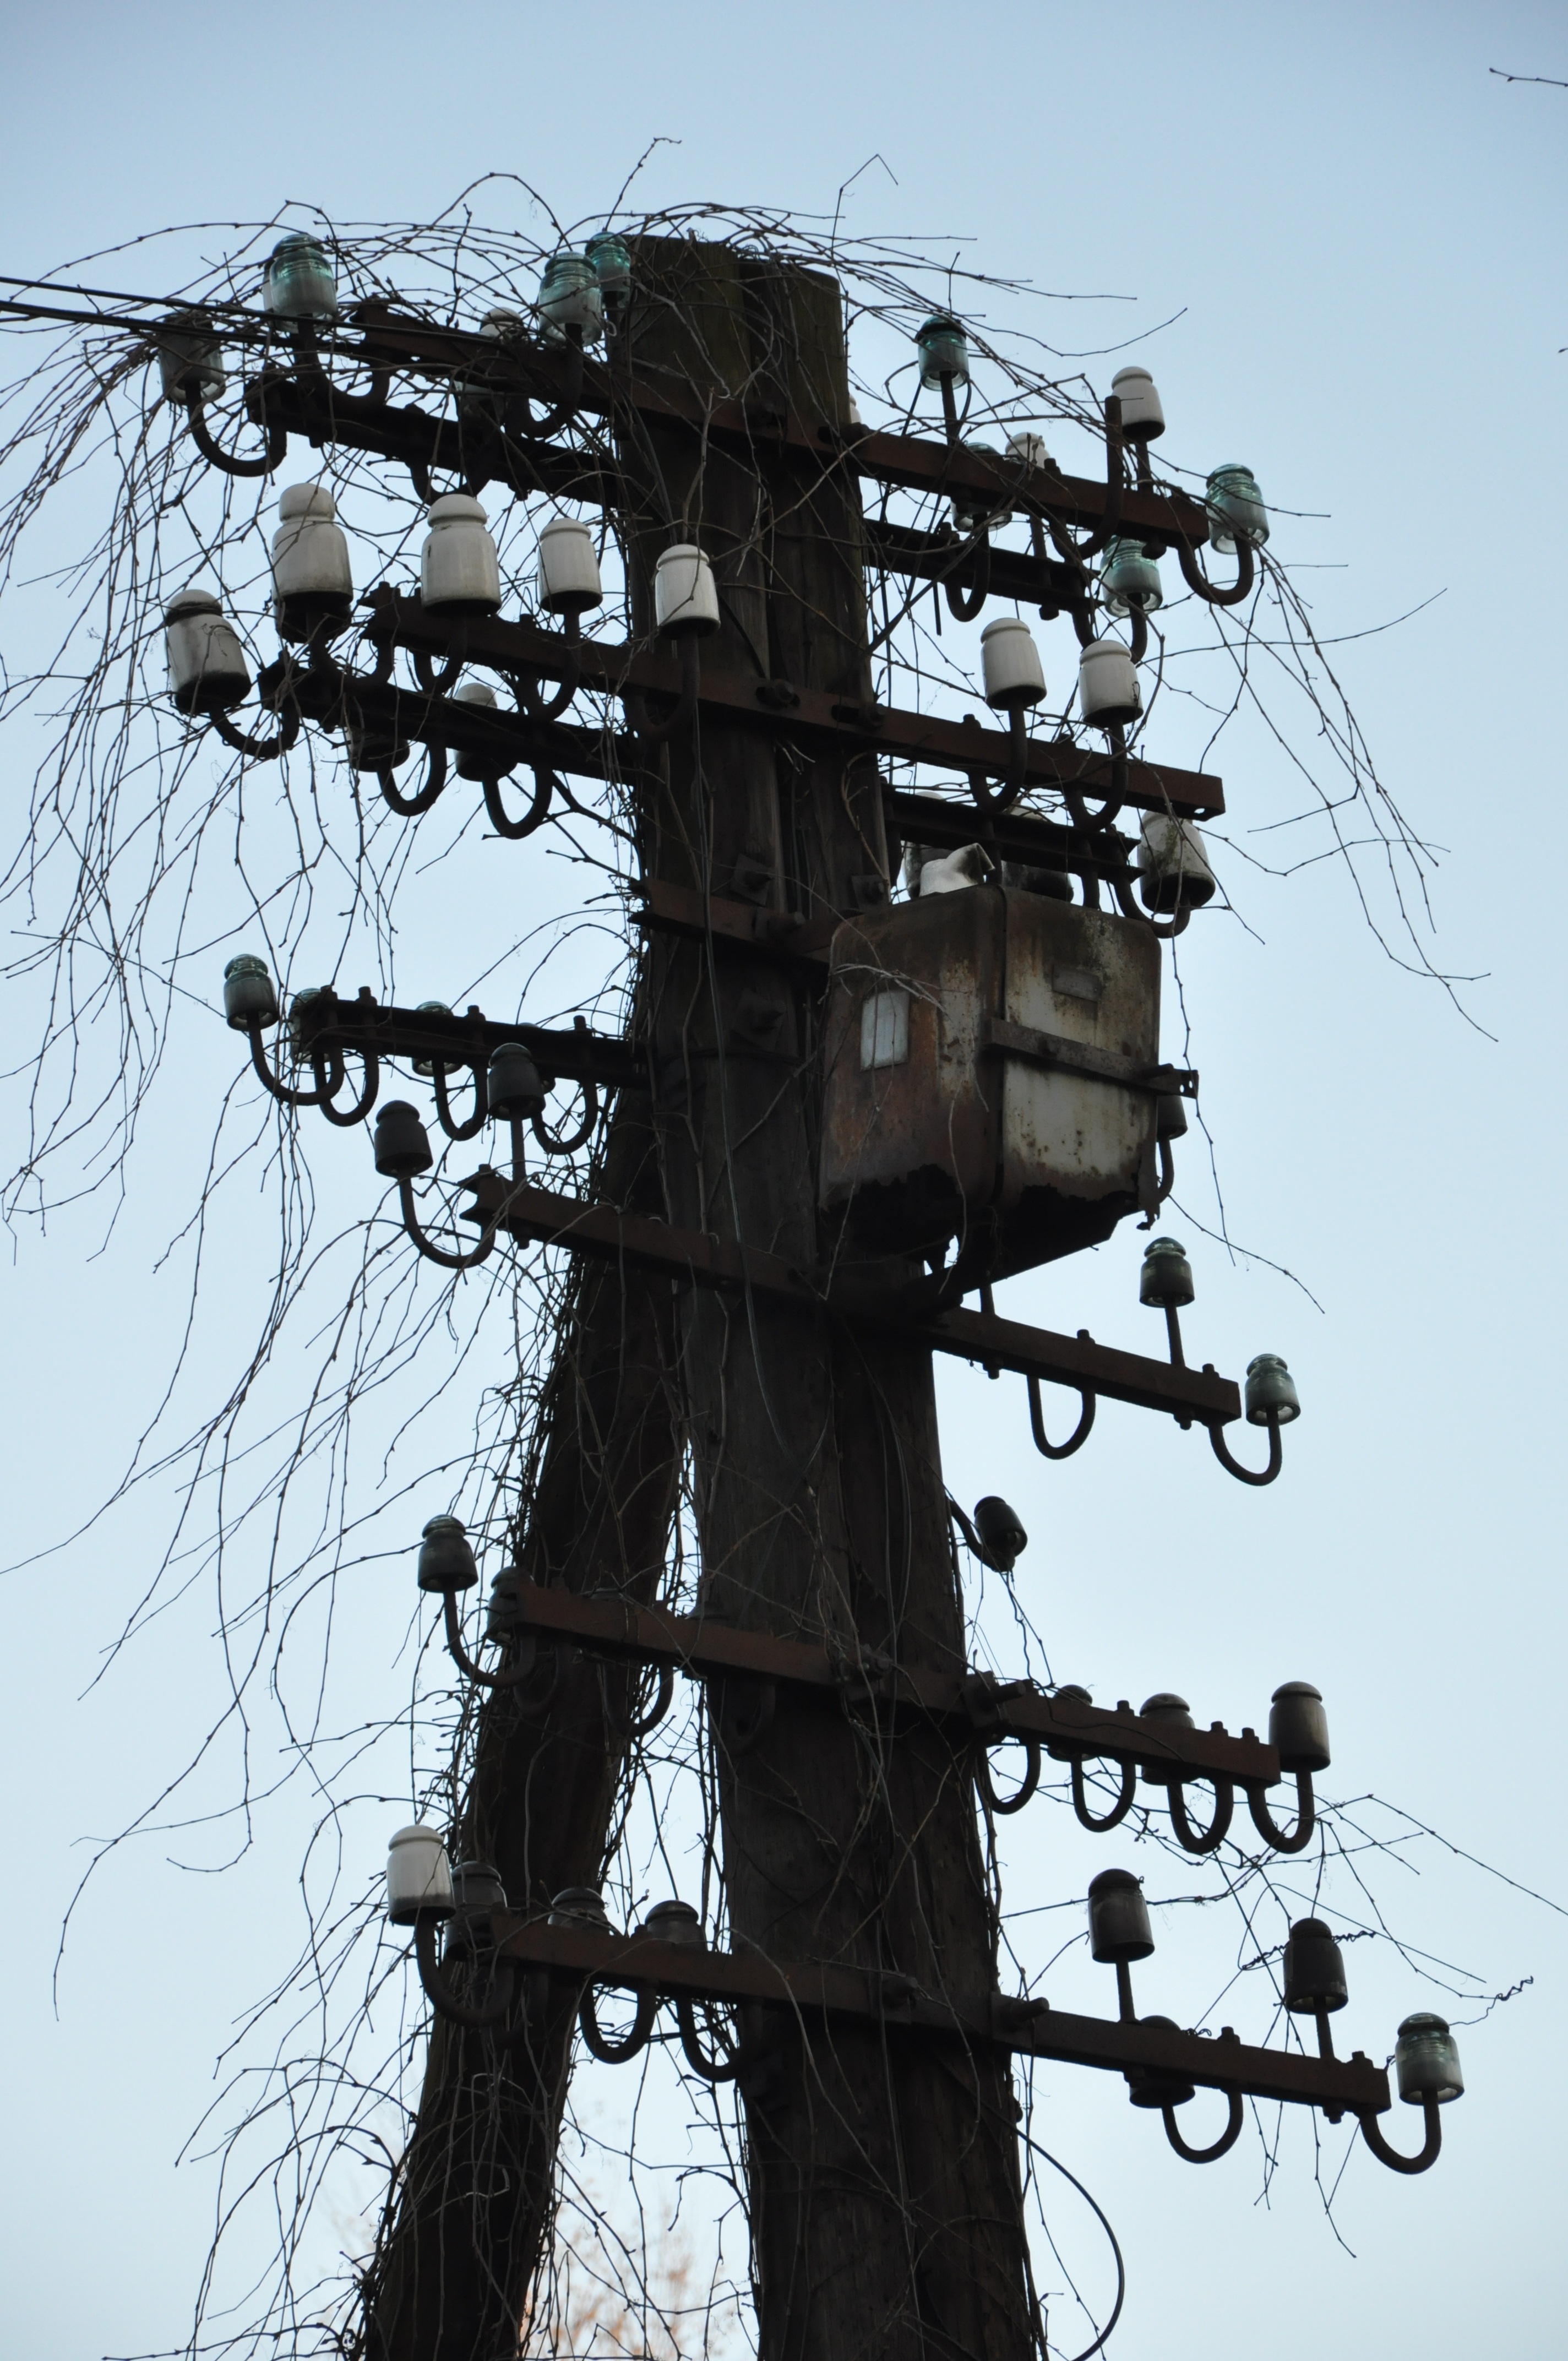
tree, village, pole, tower, mast, electricity, lighting, current, light fixture, transmission tower, outdoor structure, electrical supply, overhead power line